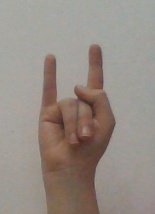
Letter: la